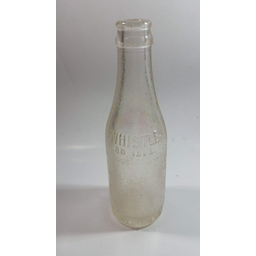
Label: bottles